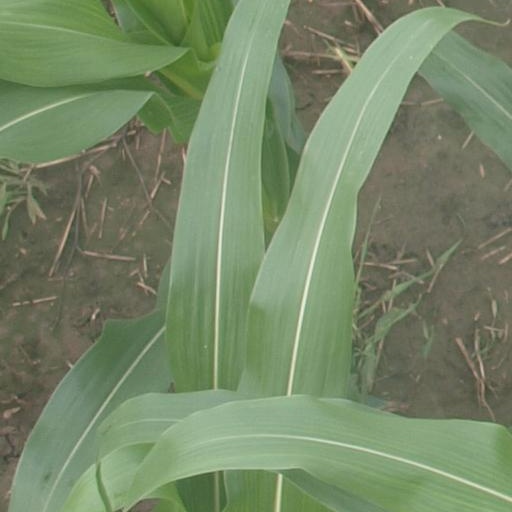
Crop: maize; corn